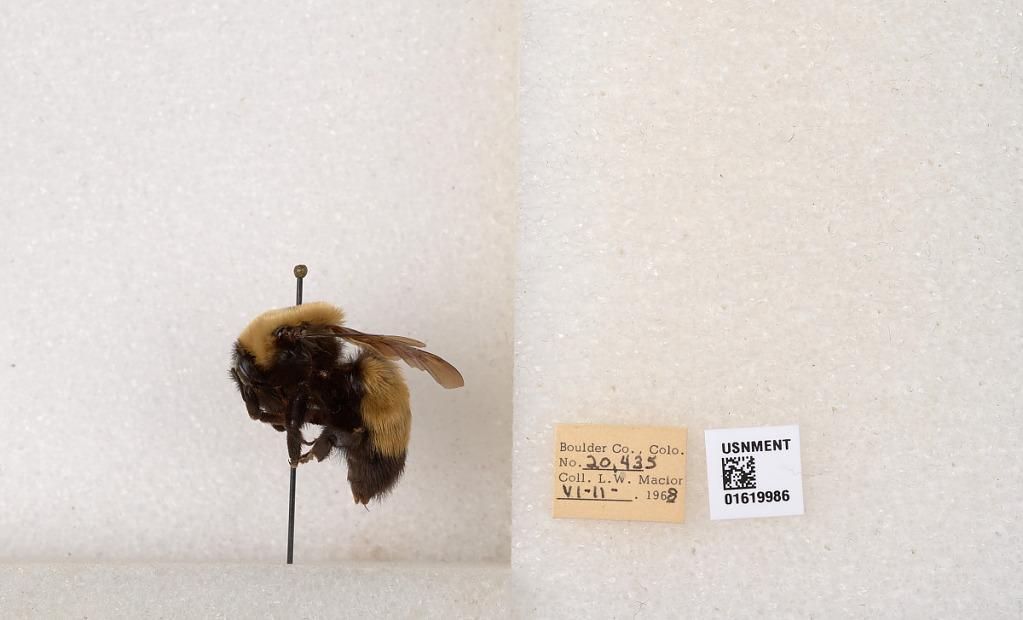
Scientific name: Bombus (Bombus) nevadensis Cresson